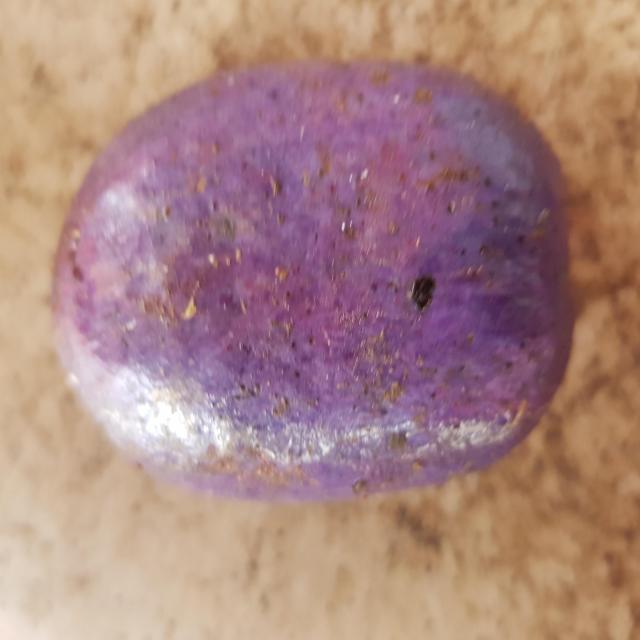
Plum grade: unaffected